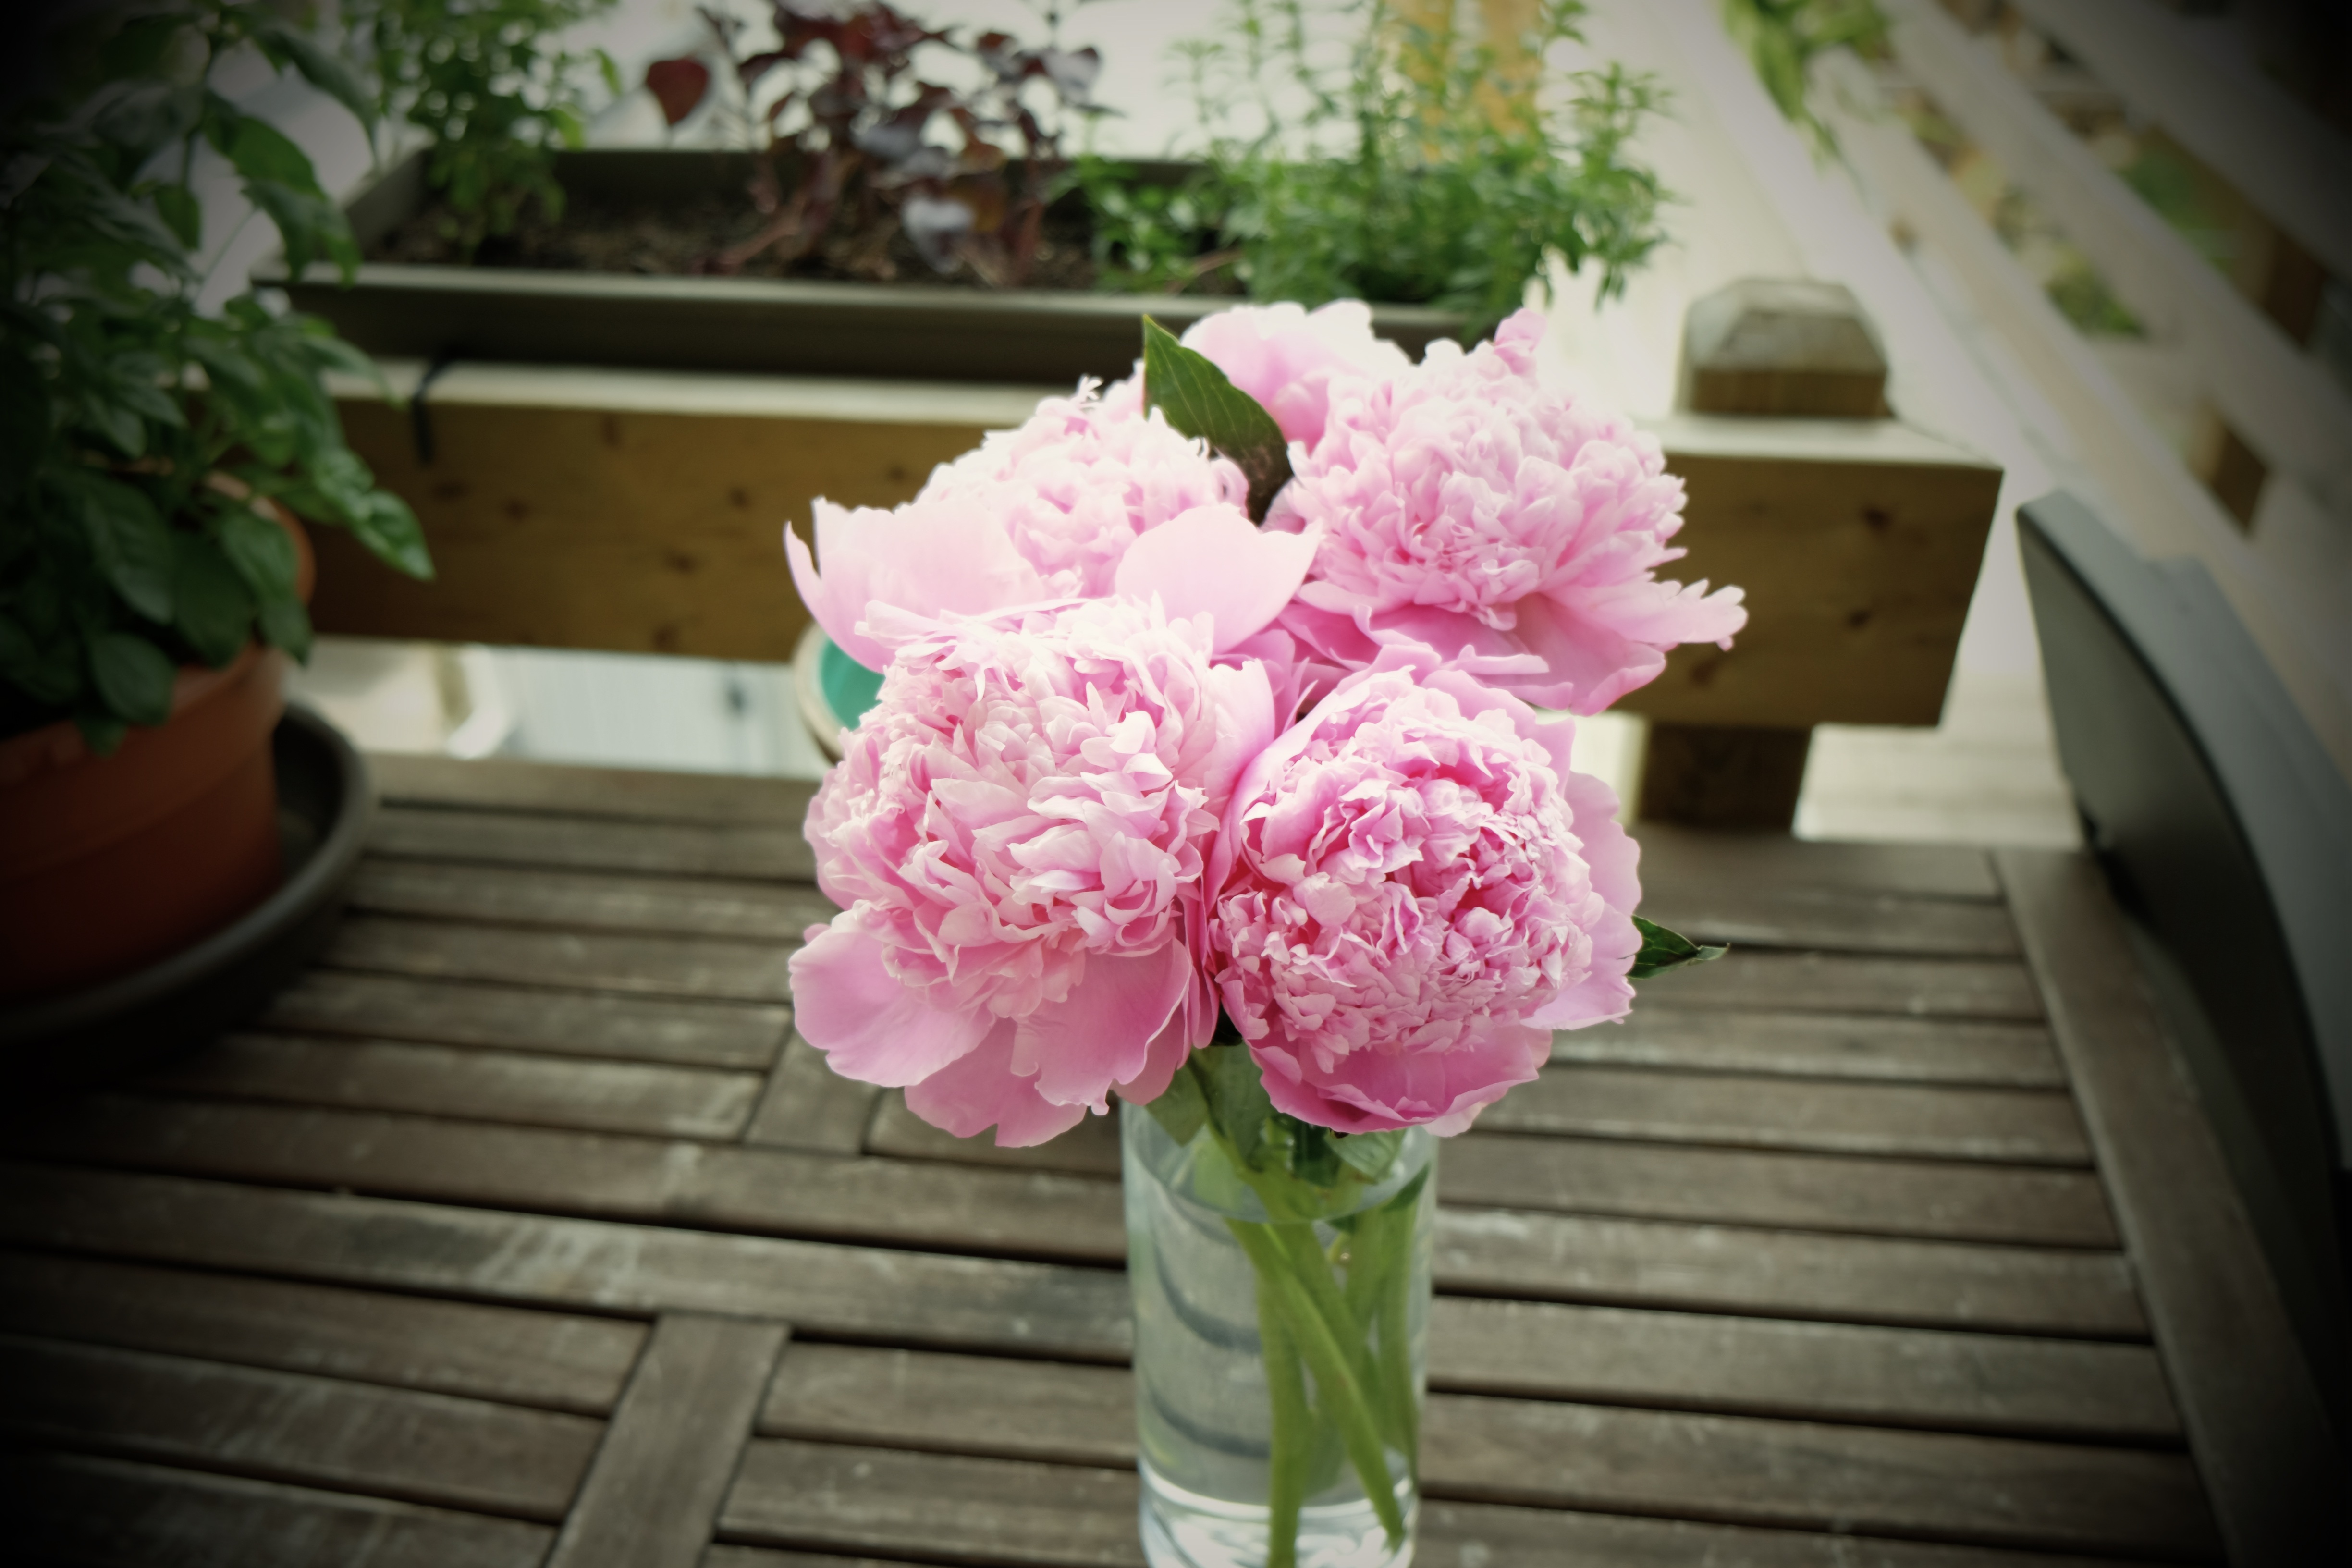
plant, flower, vase, pink, flowers, floristry, peony, flowering plant, flower bouquet, cut flowers, floral design, centrepiece, land plant, flower arranging